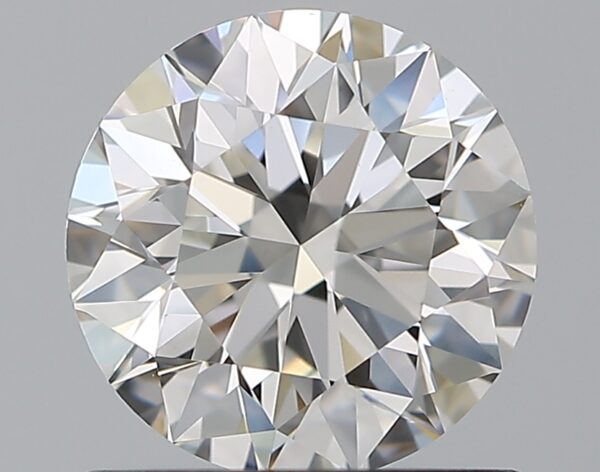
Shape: round
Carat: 1.01
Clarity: VS1
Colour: G
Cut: EX
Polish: EX
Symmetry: EX
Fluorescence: N
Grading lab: GIA
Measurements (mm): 6.37 x 6.41 x 4